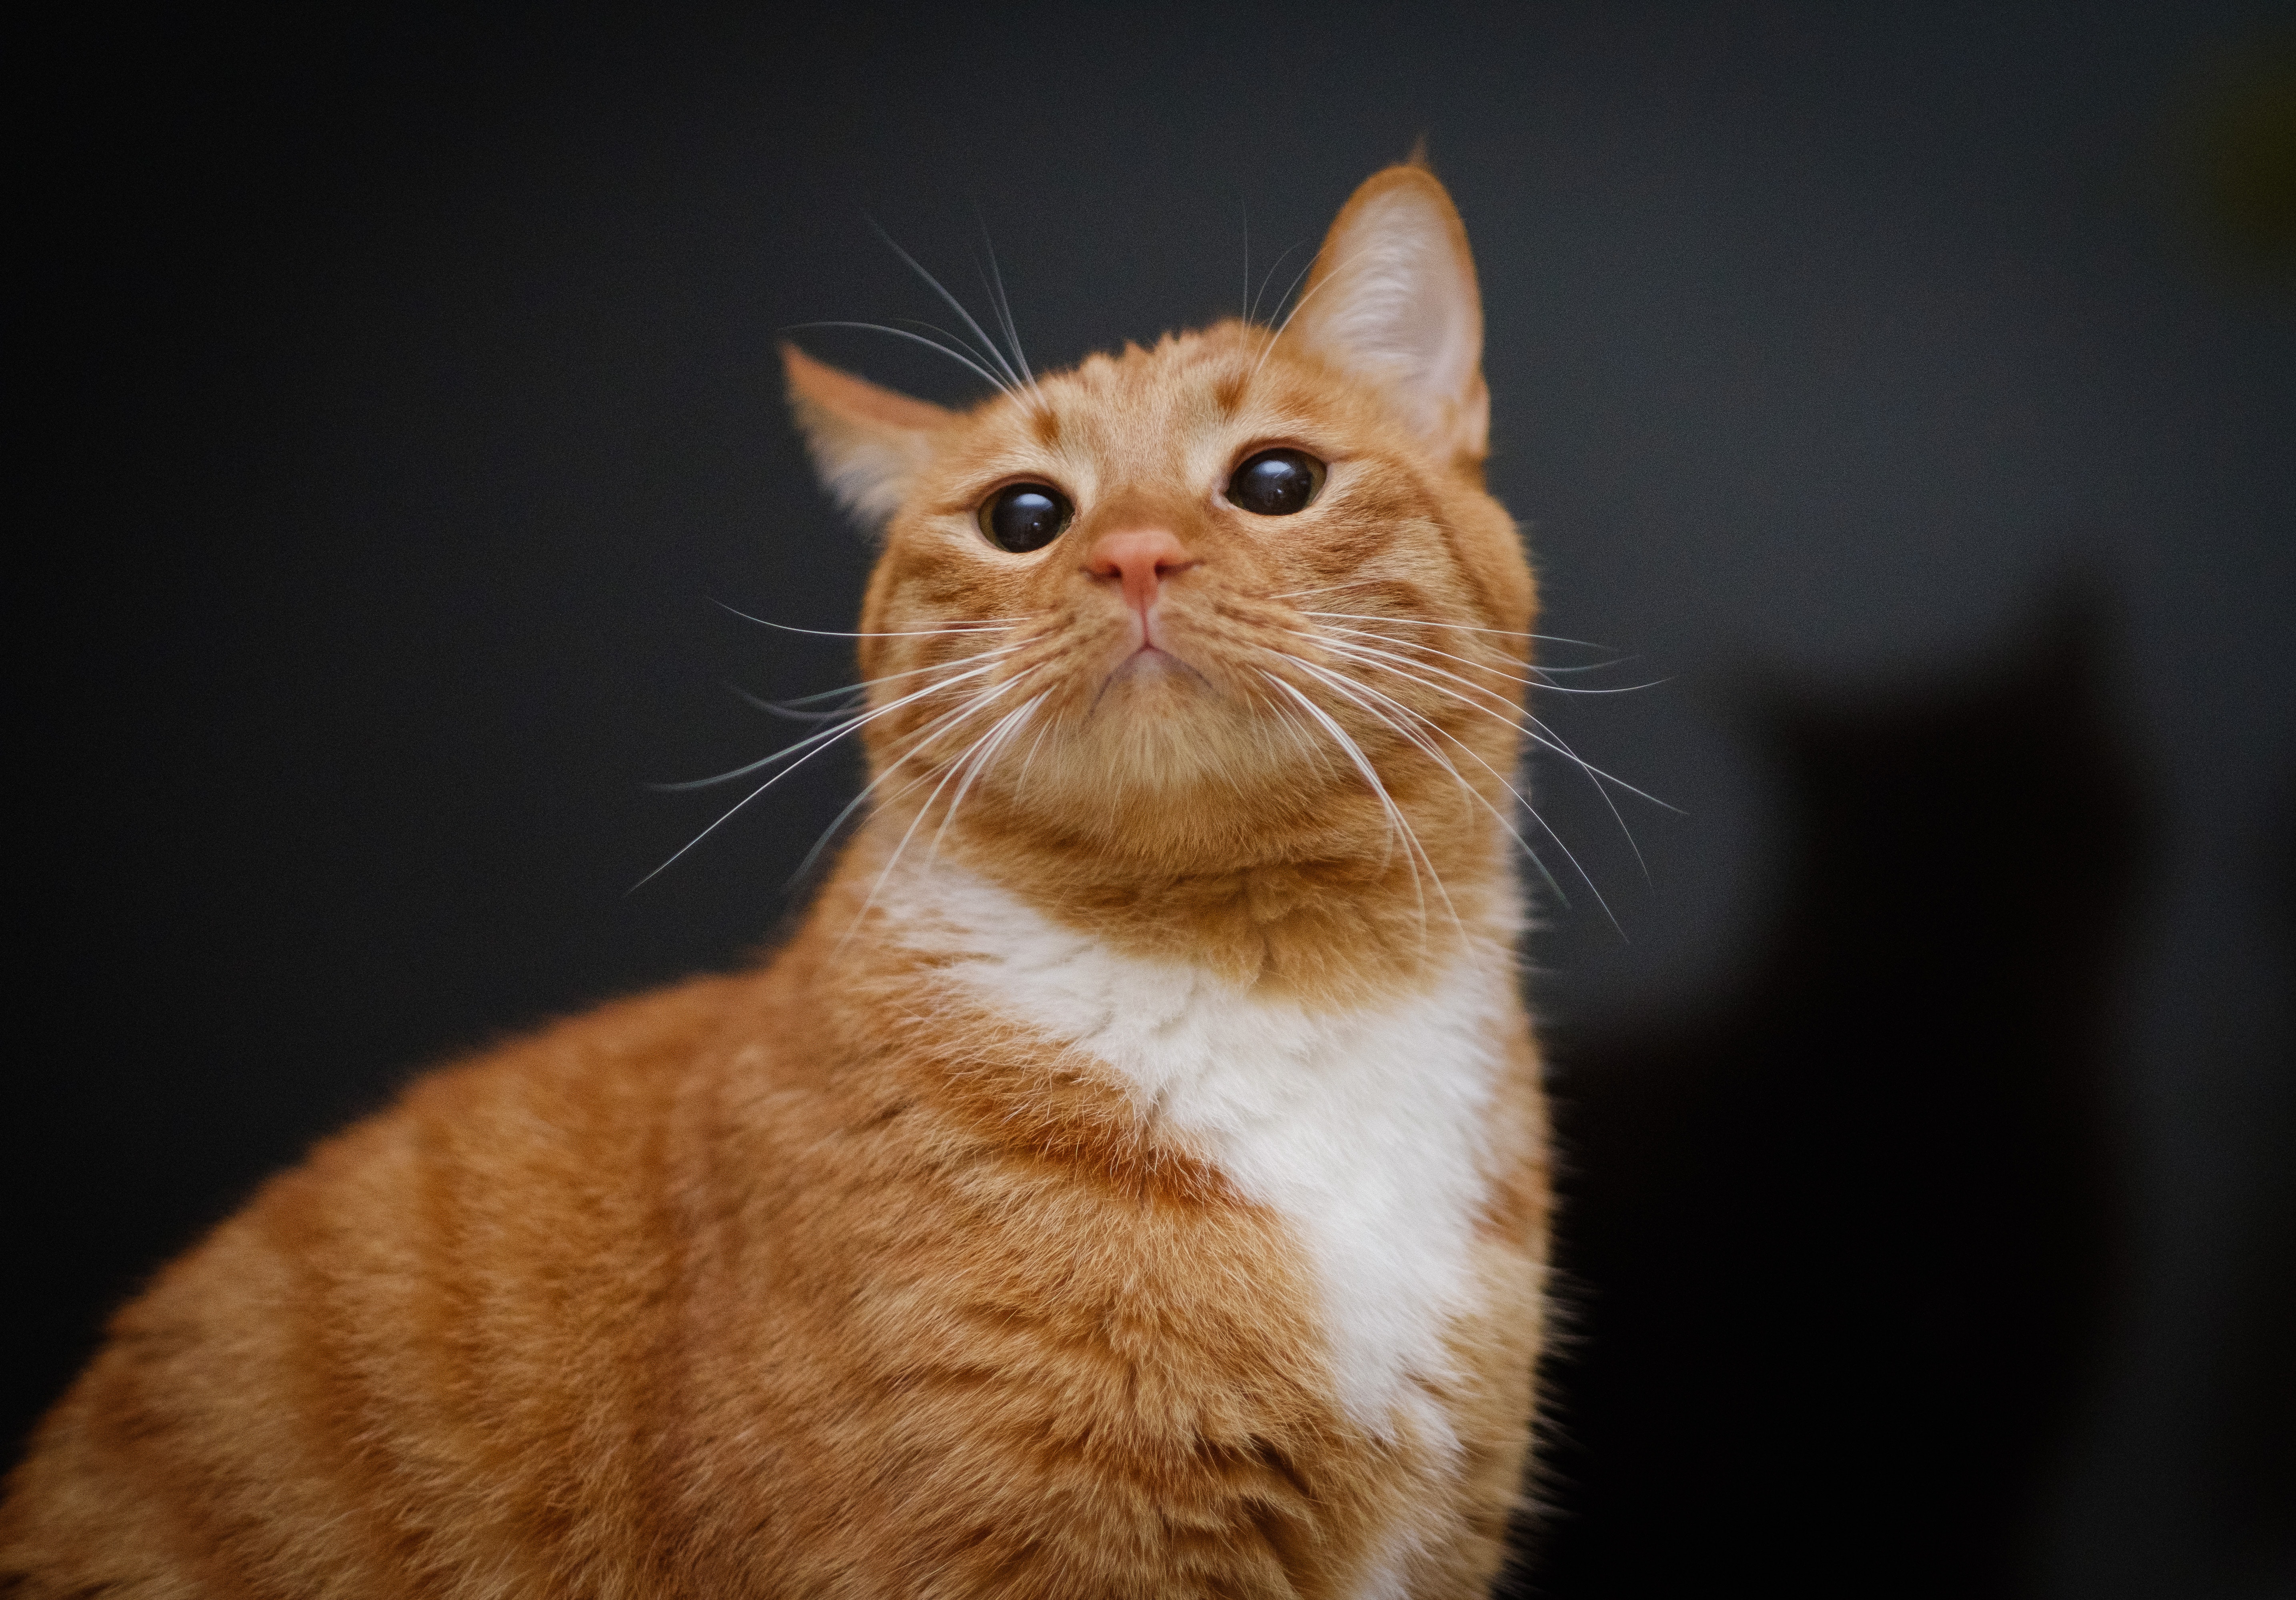
cat, mammal, whiskers, small to medium sized cats, felidae, carnivore, tabby cat, european shorthair, Arabian mau, snout, american wirehair, fur, kitten, domestic short haired cat, asian, german rex, fawn, aegean cat